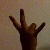
The image shows a hand gesture representing the number 7 in Indian Sign Language.